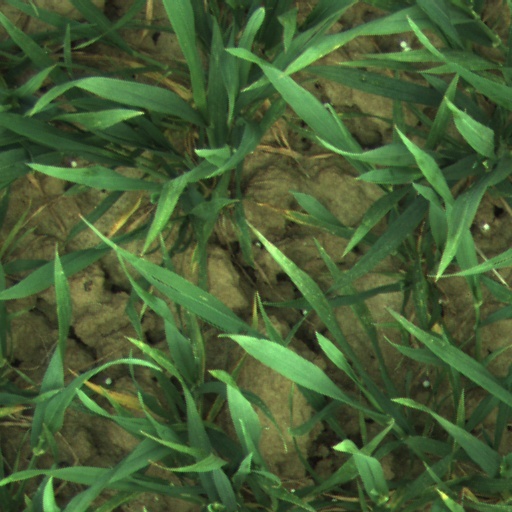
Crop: wheat